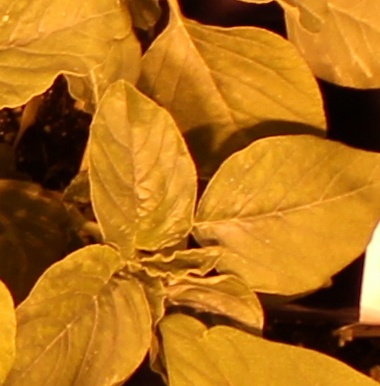
Label: Redroot Pigweed